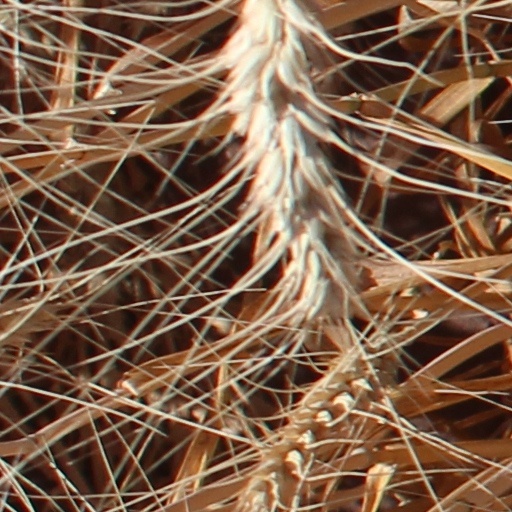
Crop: wheat